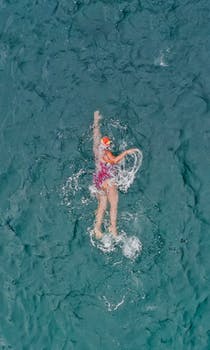
Label: No Watermark